Ratoncito Pérez

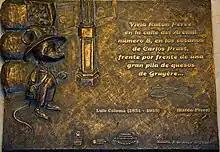
Bronze commemorative plaque placed inside the building where El Ratoncito Pérez was said to have lived

Coloma's original story has been retold and adapted in various formats since it was published. One such retelling was the English-language translation by Lady Moreton, entitled "Perez the Mouse" and illustrated by George Howard Vyse, which was published in 1914.